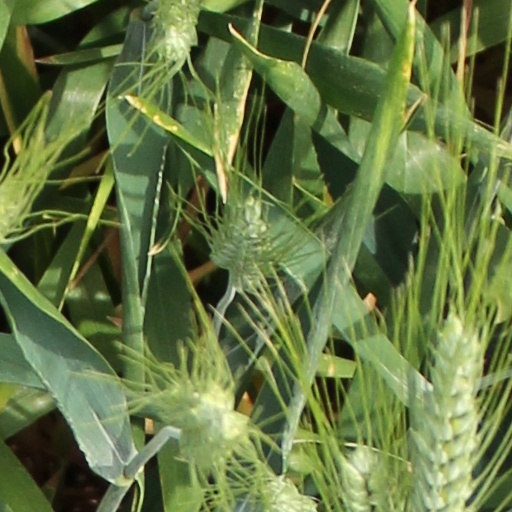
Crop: wheat